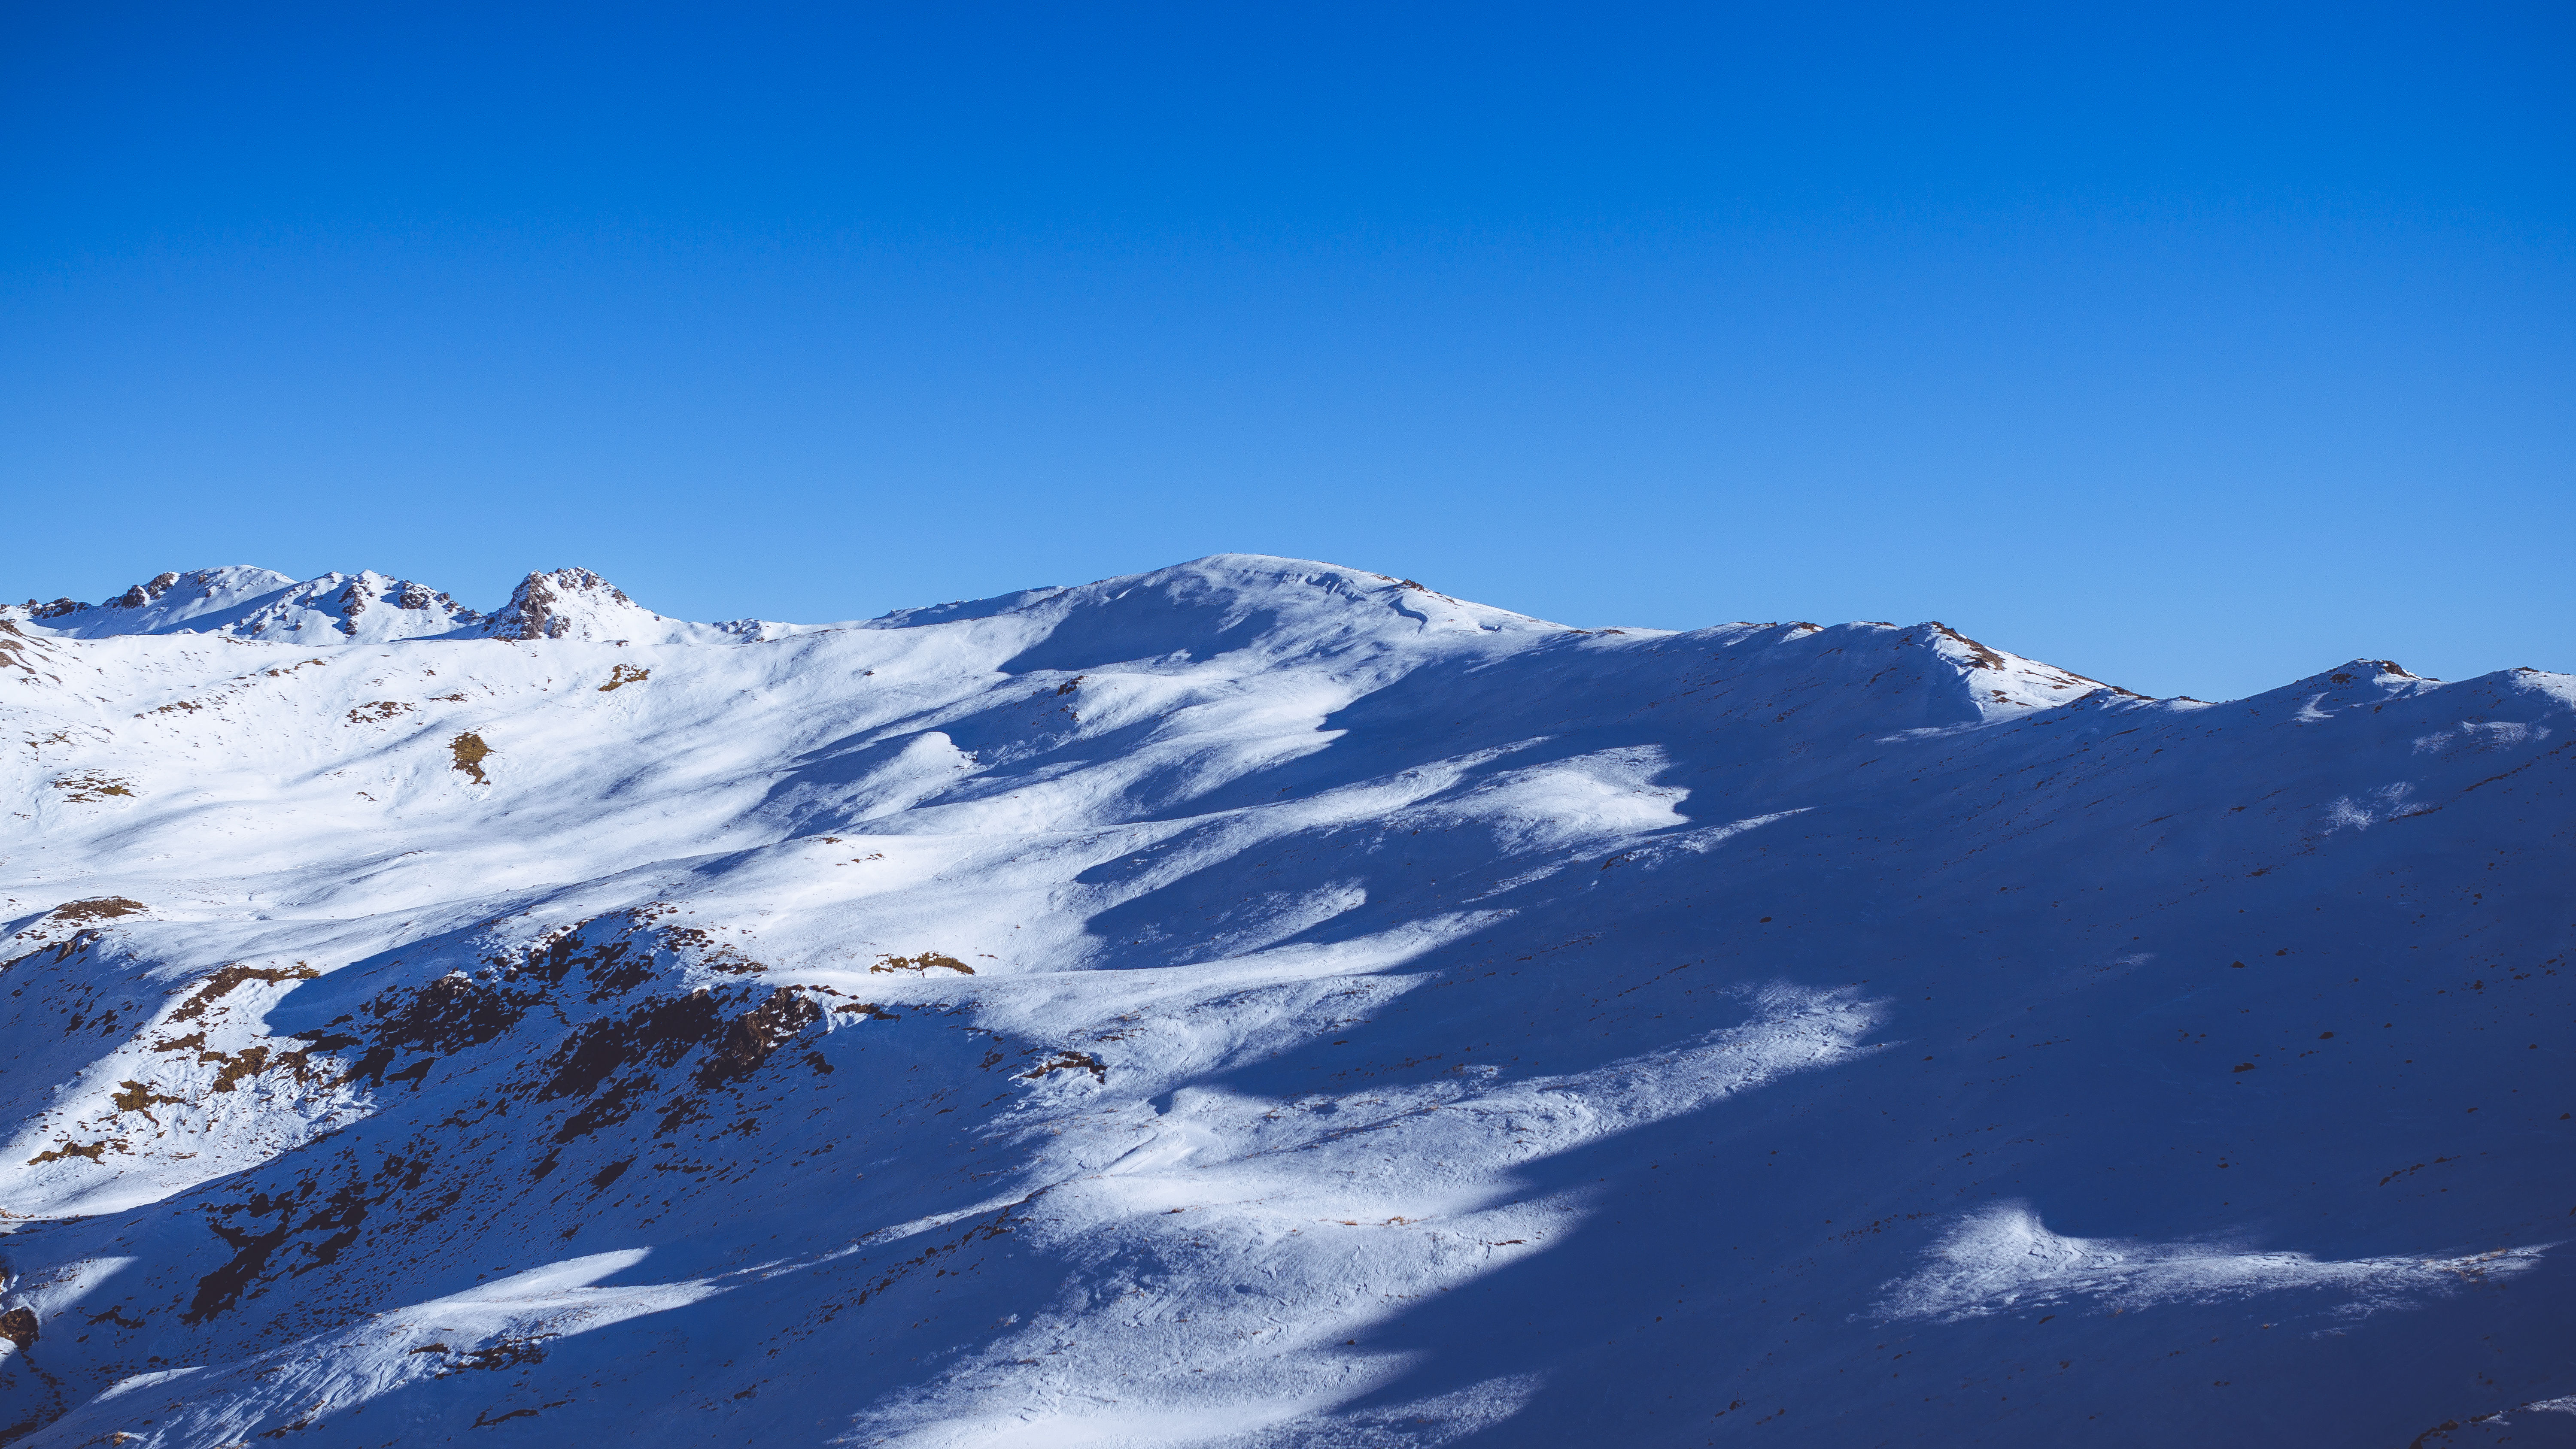
landscape, nature, mountain, snow, cold, winter, sky, mountain range, weather, ridge, summit, winter sport, shadows, alps, plateau, piste, landform, geographical feature, mountainous landforms, geological phenomenon